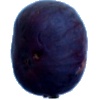
Label: Fig 1